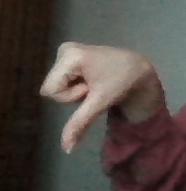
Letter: waw